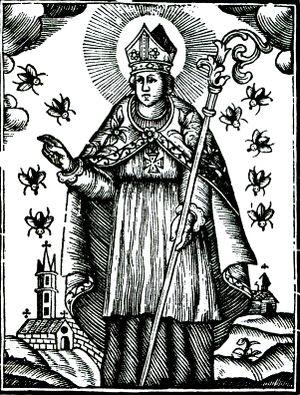
Narcisse de Gérone est un évêque du IIIᵉ siècle originaire de Gérone en Espagne. Selon les sources, il devient prédicateur et visite avec son diacre Félix les Alpes et l'Allemagne. Il se fixe à Augsbourg, où il convertit la prostituée Afre et d'autres femmes de même condition. De retour à Gérone, il est martyrisé avec son diacre sur le lieu actuel de l'église de San Felix.